Sigismund I the Old

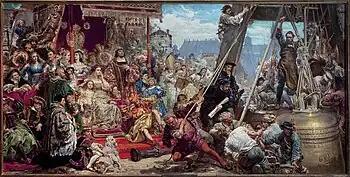
"Hanging of the Sigismund Bell in 1521", by Jan Matejko

Russia subsequently suffered a series of disastrous defeats in the field. In 1512, Grand Hetman of Lithuania, Konstanty Ostrogski, ransacked the region of Severia and vanquished a Russian force of approximately 6,000 men. On 8 September 1514, Muscovy suffered a major defeat at the Battle of Orsha, which prevented the Russians to place all the former Kievan Rus' lands under their lordship. Poland exploited the battle for propaganda purposes with strong anti-Russian sentiment. A letter sent to Rome stated that "Muscovites are not Christians; they are cruel and barbaric; they are Asians and not Europeans; they are in league with Turks and the Tatars to destroy Christendom".